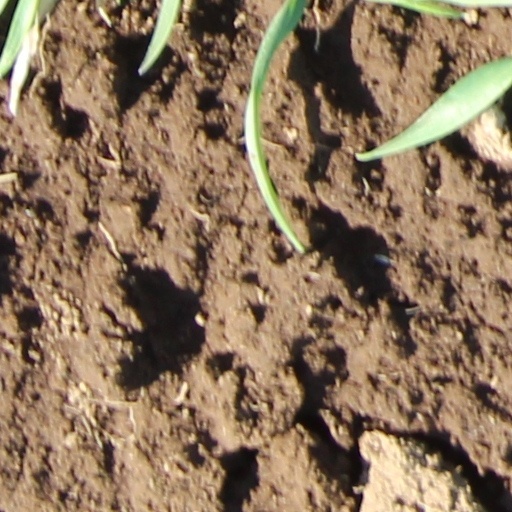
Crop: wheat